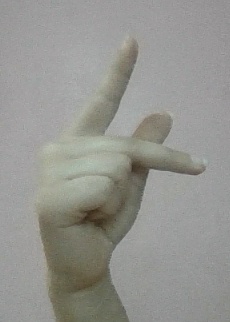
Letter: dha